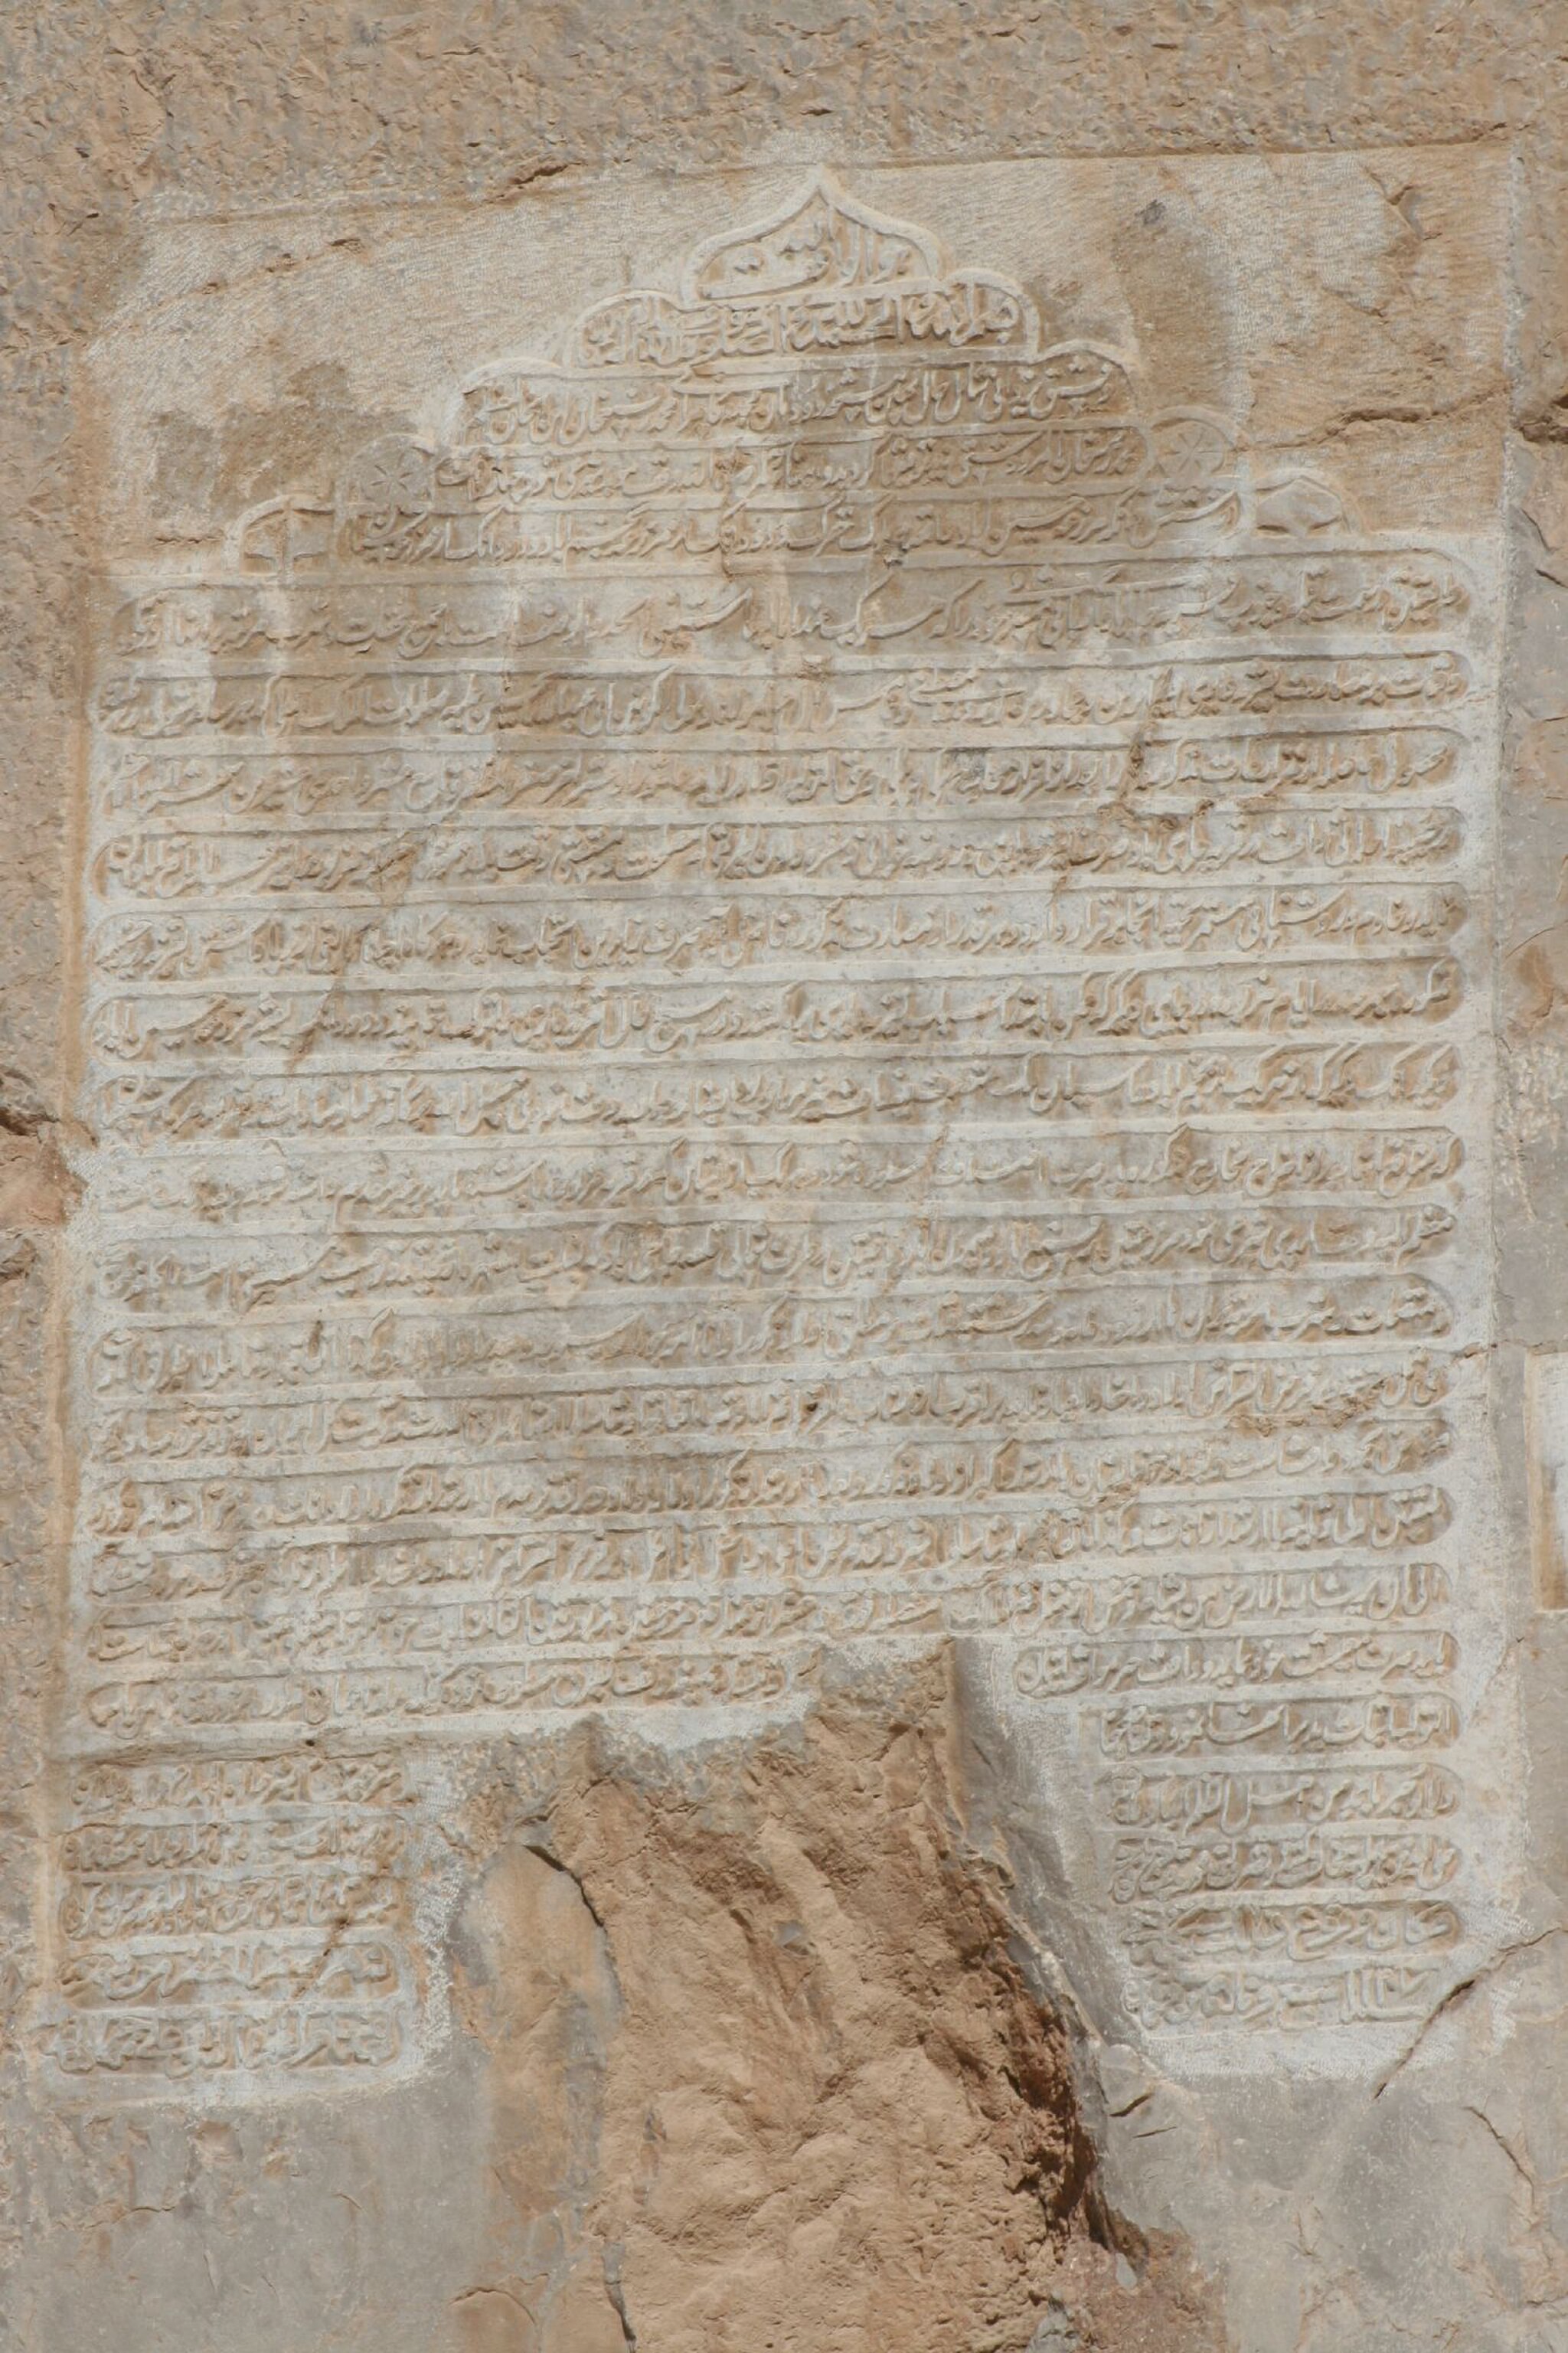
Title: Iran IMG 9855 (316557141)
Description: IMG_9855
Date: 2006-11-17 08:06
Categories: 2006 in Iran, Flickr images missing SDC inception, Flickr images reviewed by FlickreviewR 2, Inscriptions in Naqsh-e Rustam